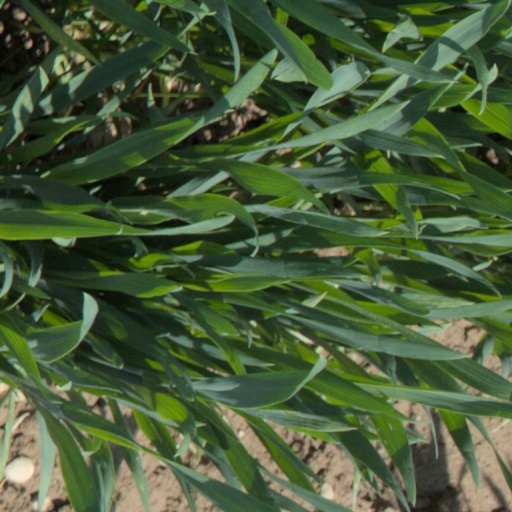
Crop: wheat